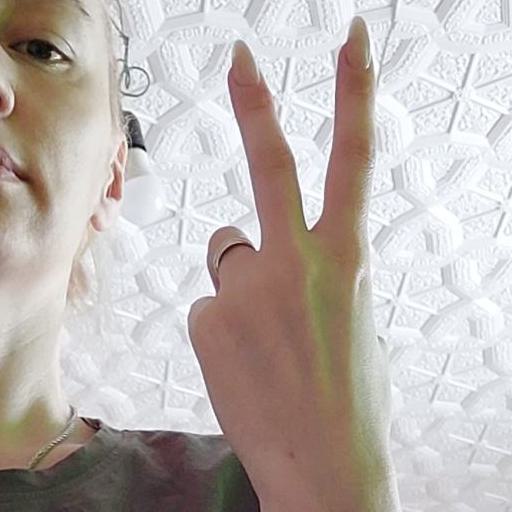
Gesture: peace_inverted